Potential energy surface

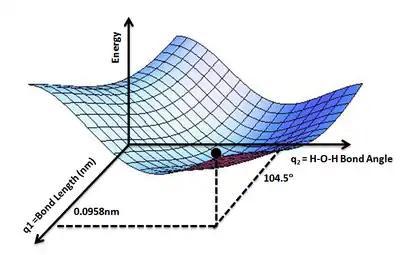
PES for water molecule: Shows the energy minimum corresponding to optimized molecular structure for water – O-H bond length of 0.0958nm and H-O-H bond angle of 104.5°

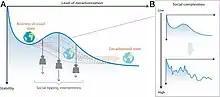
Simplified energy landscape of the world's socioeconomic system and social tipping dynamics at different levels of detail, highlighting factors that influence transitions

A potential energy surface (PES) or energy landscape describes the energy of a system, especially a collection of atoms, in terms of certain parameters, normally the positions of the atoms. The surface might define the energy as a function of one or more coordinates; if there is only one coordinate, the surface is called a "potential energy curve" or energy profile. An example is the Morse/Long-range potential.